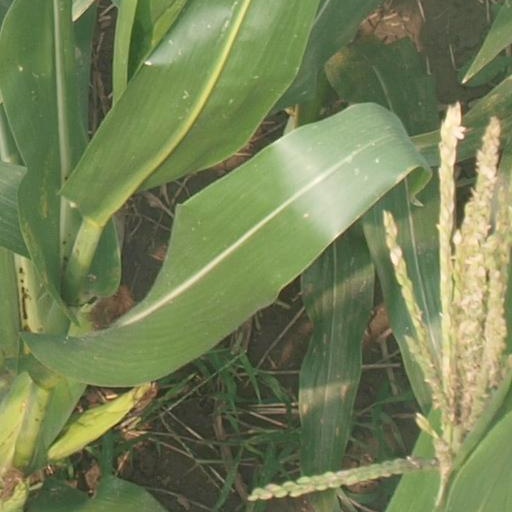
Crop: maize; corn